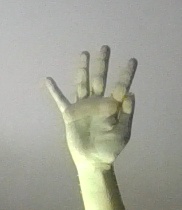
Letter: sheen